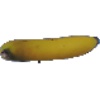
Label: Banana 1